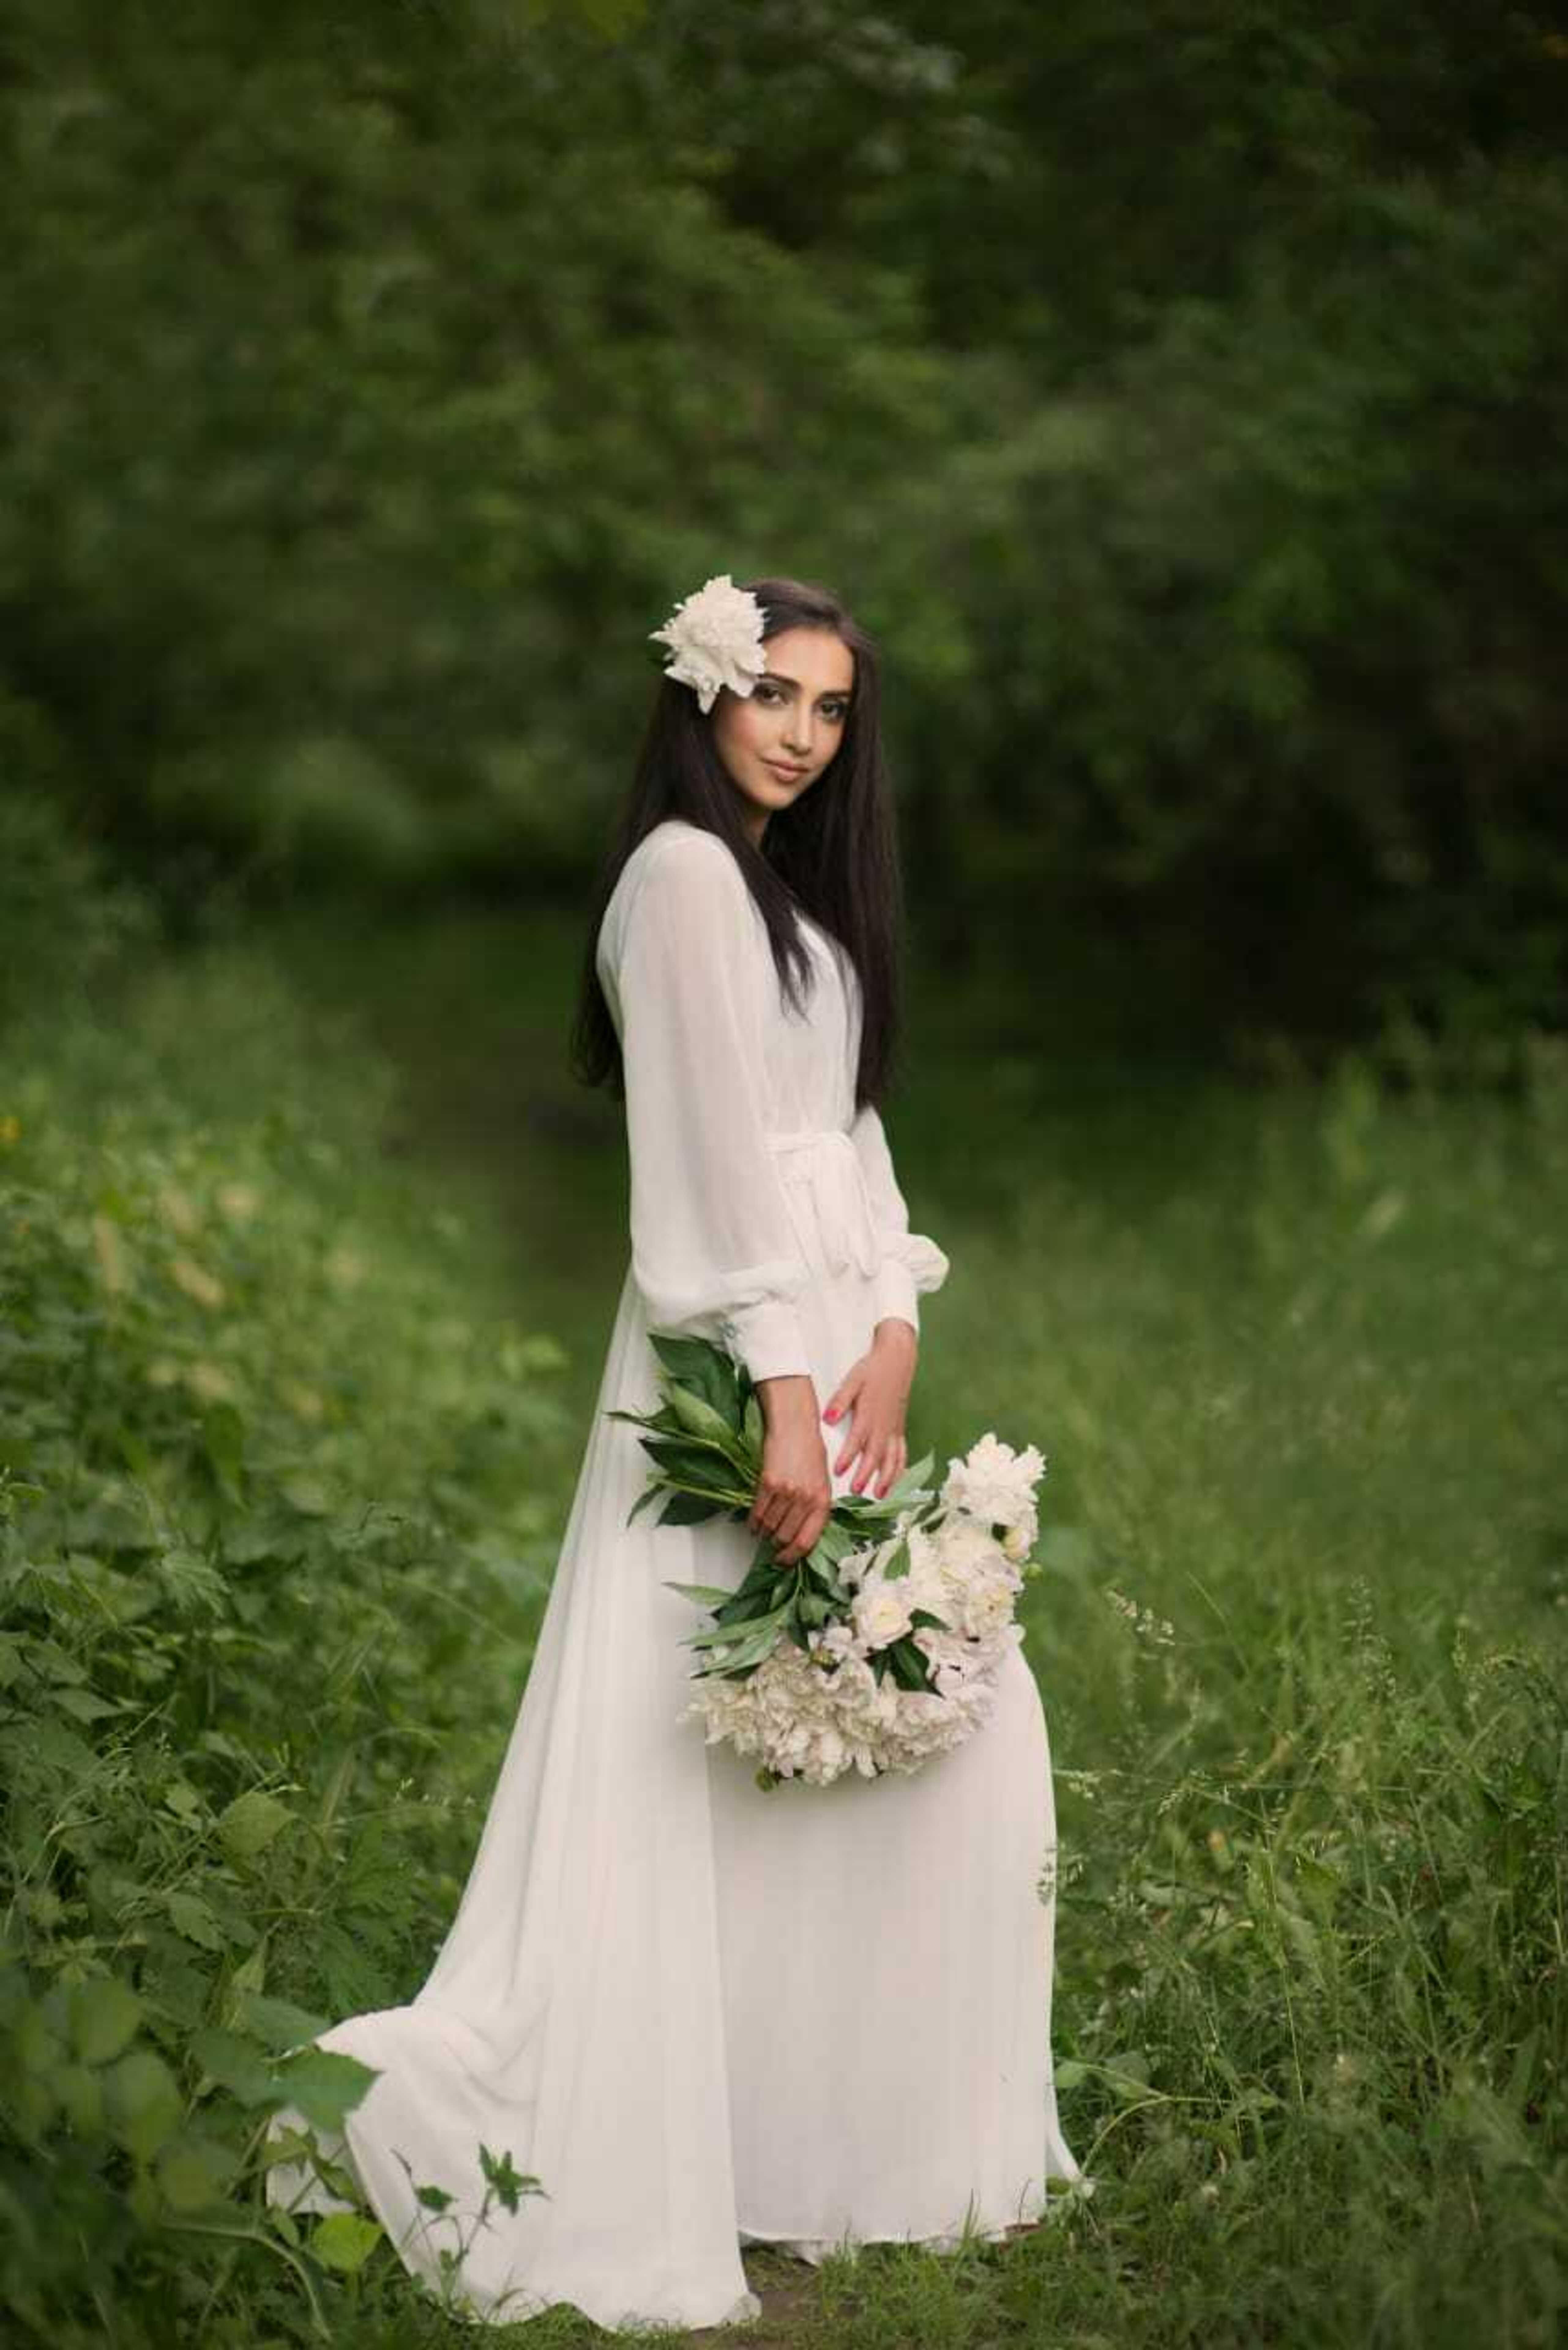
woman, flower, plant, wedding dress, bride, dress, human body, flash photography, People in nature, bridal party dress, petal, happy, headgear, bridal clothing, bridal veil, waist, grass, veil, bouquet, headpiece, gown, landscape, wedding ceremony supply, fashion design, grassland, formal wear, meadow, bridal accessory, event, marriage, flower arranging, peach, fashion accessory, haute couture, woodland, forest, floral design, fashion model, wedding, hair accessory, plantation, sitting, costume, portrait photography, necklace, floristry, photo shoot, tradition